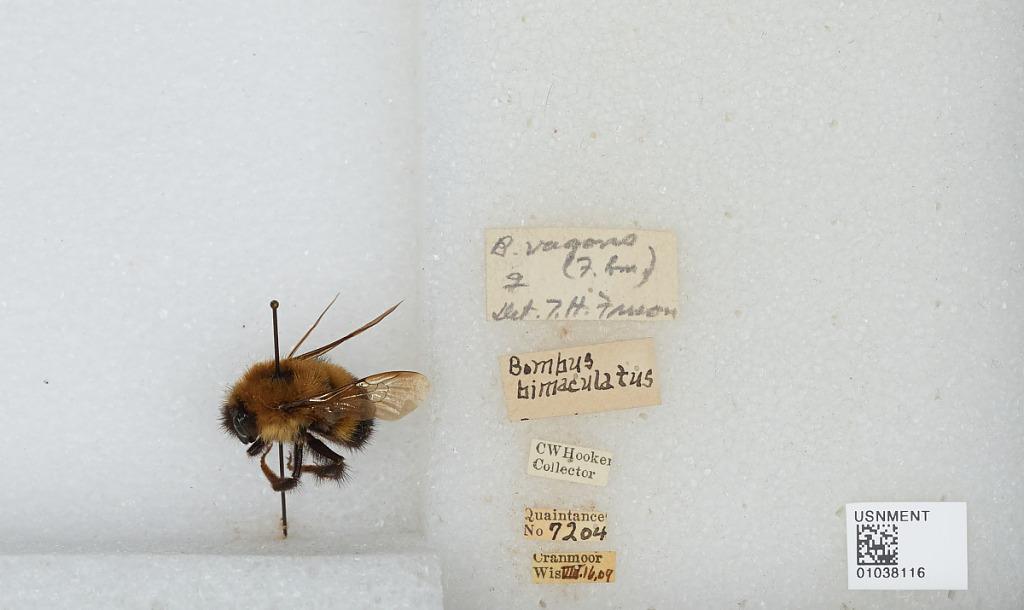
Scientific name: Bombus (Pyrobombus) vagans vagans Smith
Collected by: C. Hooker
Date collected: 1909-8-16
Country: United States
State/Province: Wisconsin
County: Wood
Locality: Cranmoor
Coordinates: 44.3544, -90.0169
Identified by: Frison, T. H.